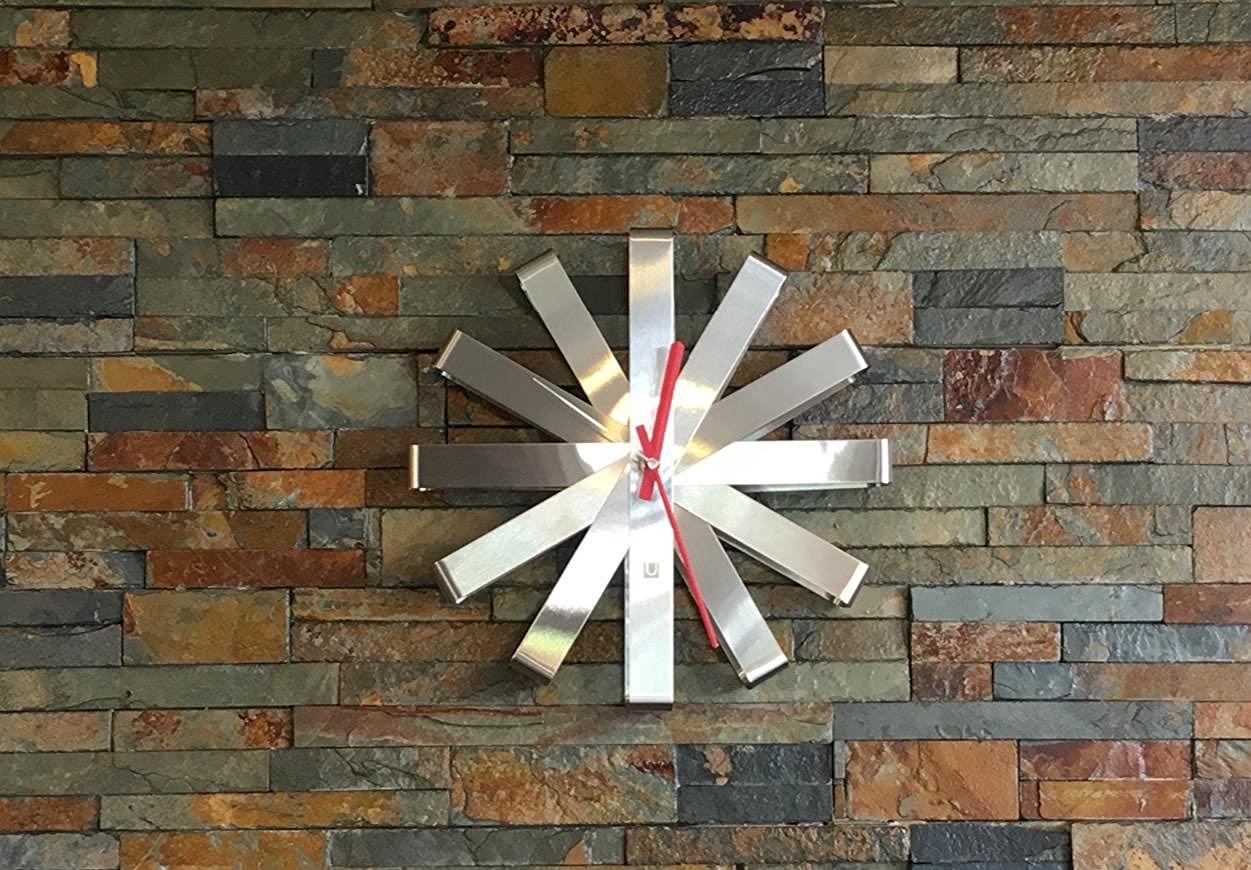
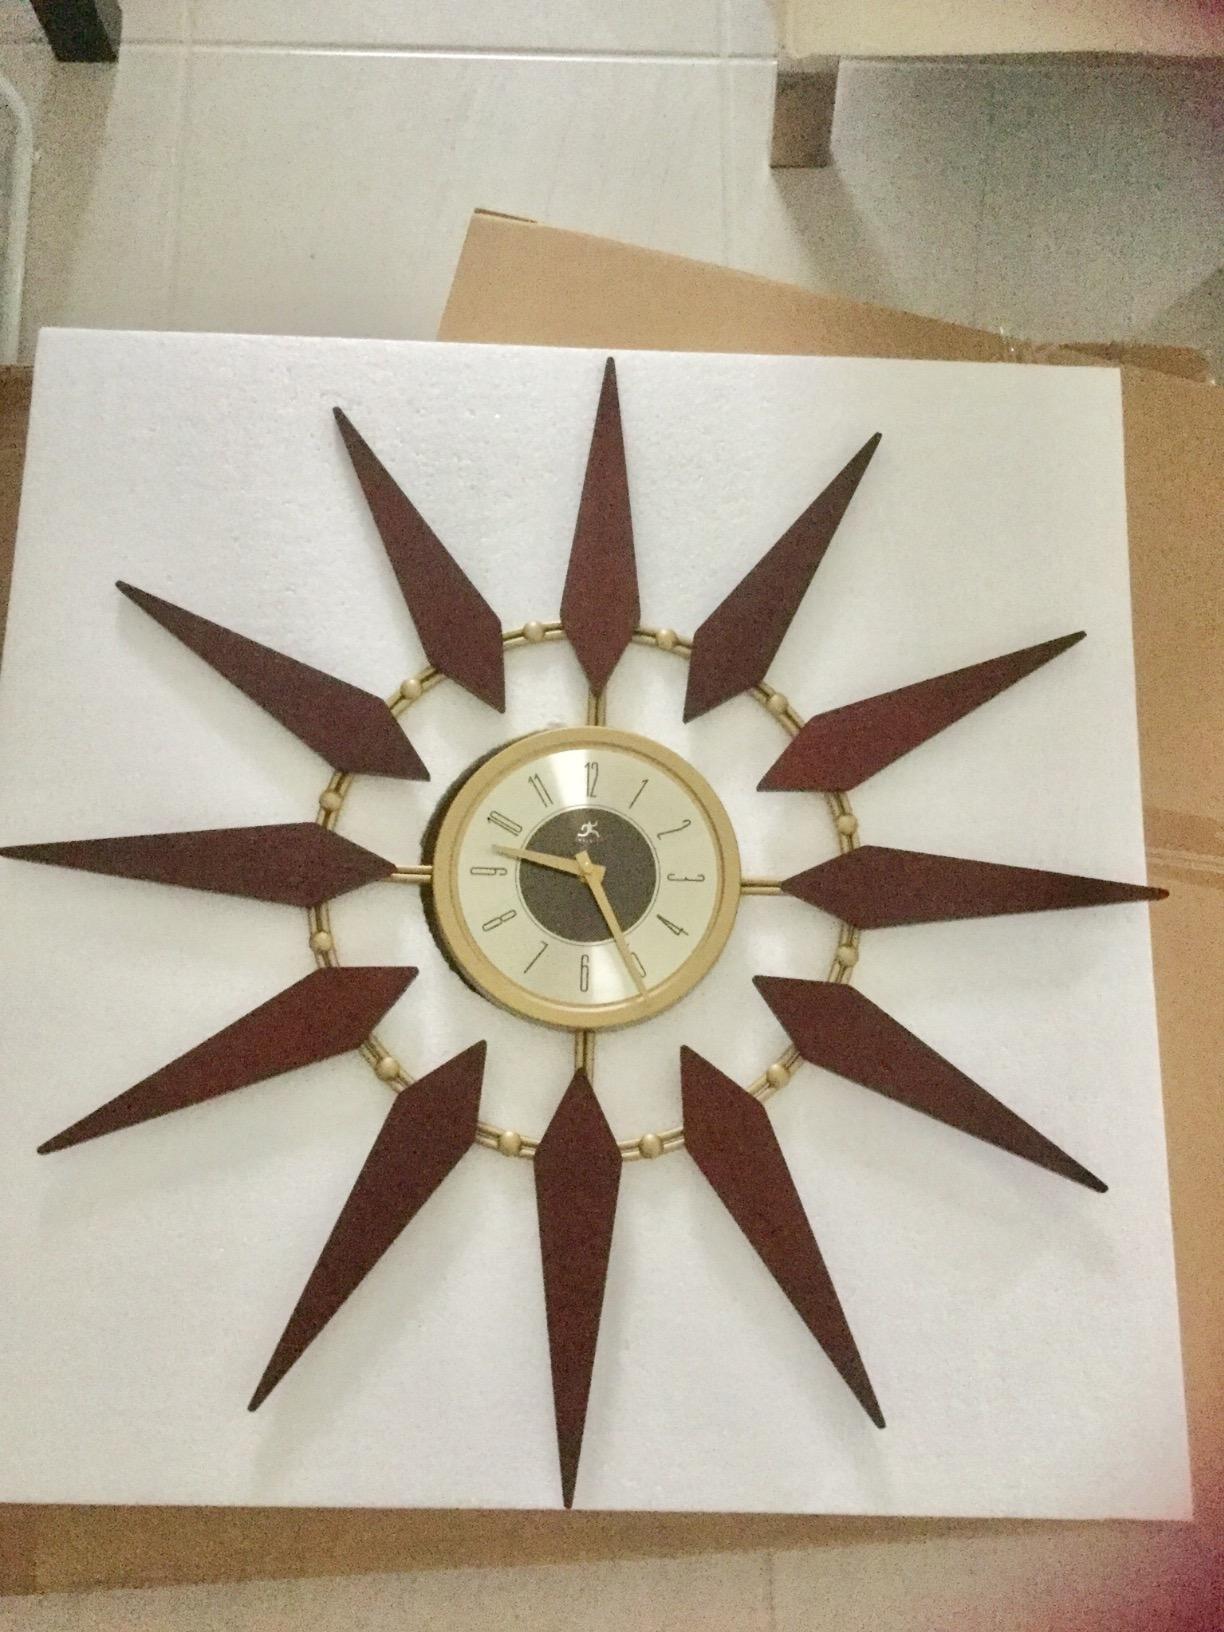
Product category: clock
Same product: no